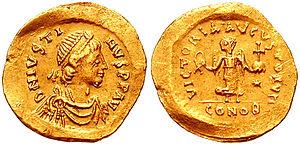
Justinien ou Justinien le Grand, né vers 482 à Tauresium, près de Justiniana Prima en Illyrie, et mort le 15 novembre 565 à Constantinople, est un empereur romain d'Orient ayant régné de 527 jusqu'à sa mort. Il est l'une des principales figures de l'Antiquité tardive. Que ce soit sur le plan du régime législatif, de l'expansion des frontières de l'Empire ou de la politique religieuse, il a laissé une œuvre considérable.
La monnaie byzantine, utilisée dans l’Empire romain d’Orient après la chute de Rome en 476, reposait sur deux types de pièces : le solidus d’or qui sera appelé nomisma lorsque le grec remplaça le latin comme langue d’administration, et diverses pièces de bronze. Les pièces d’argent, absentes au début de l’empire en raison de la difficulté de fixer leur parité avec l’or, ne firent leur apparition que vers la fin de l’empire.
La dynastie des Justiniens s’étend de l’accession au pouvoir de Justin Iᵉʳ, fondateur de la dynastie, au renversement de Maurice. Ce fut le premier âge d’or de l’empire au cours duquel il atteignit, sous Justinien Iᵉʳ, sa plus grande étendue territoriale regagnant l’Afrique du Nord, le sud de l’Illyrie, une partie de l’Espagne, ainsi que l’Italie.